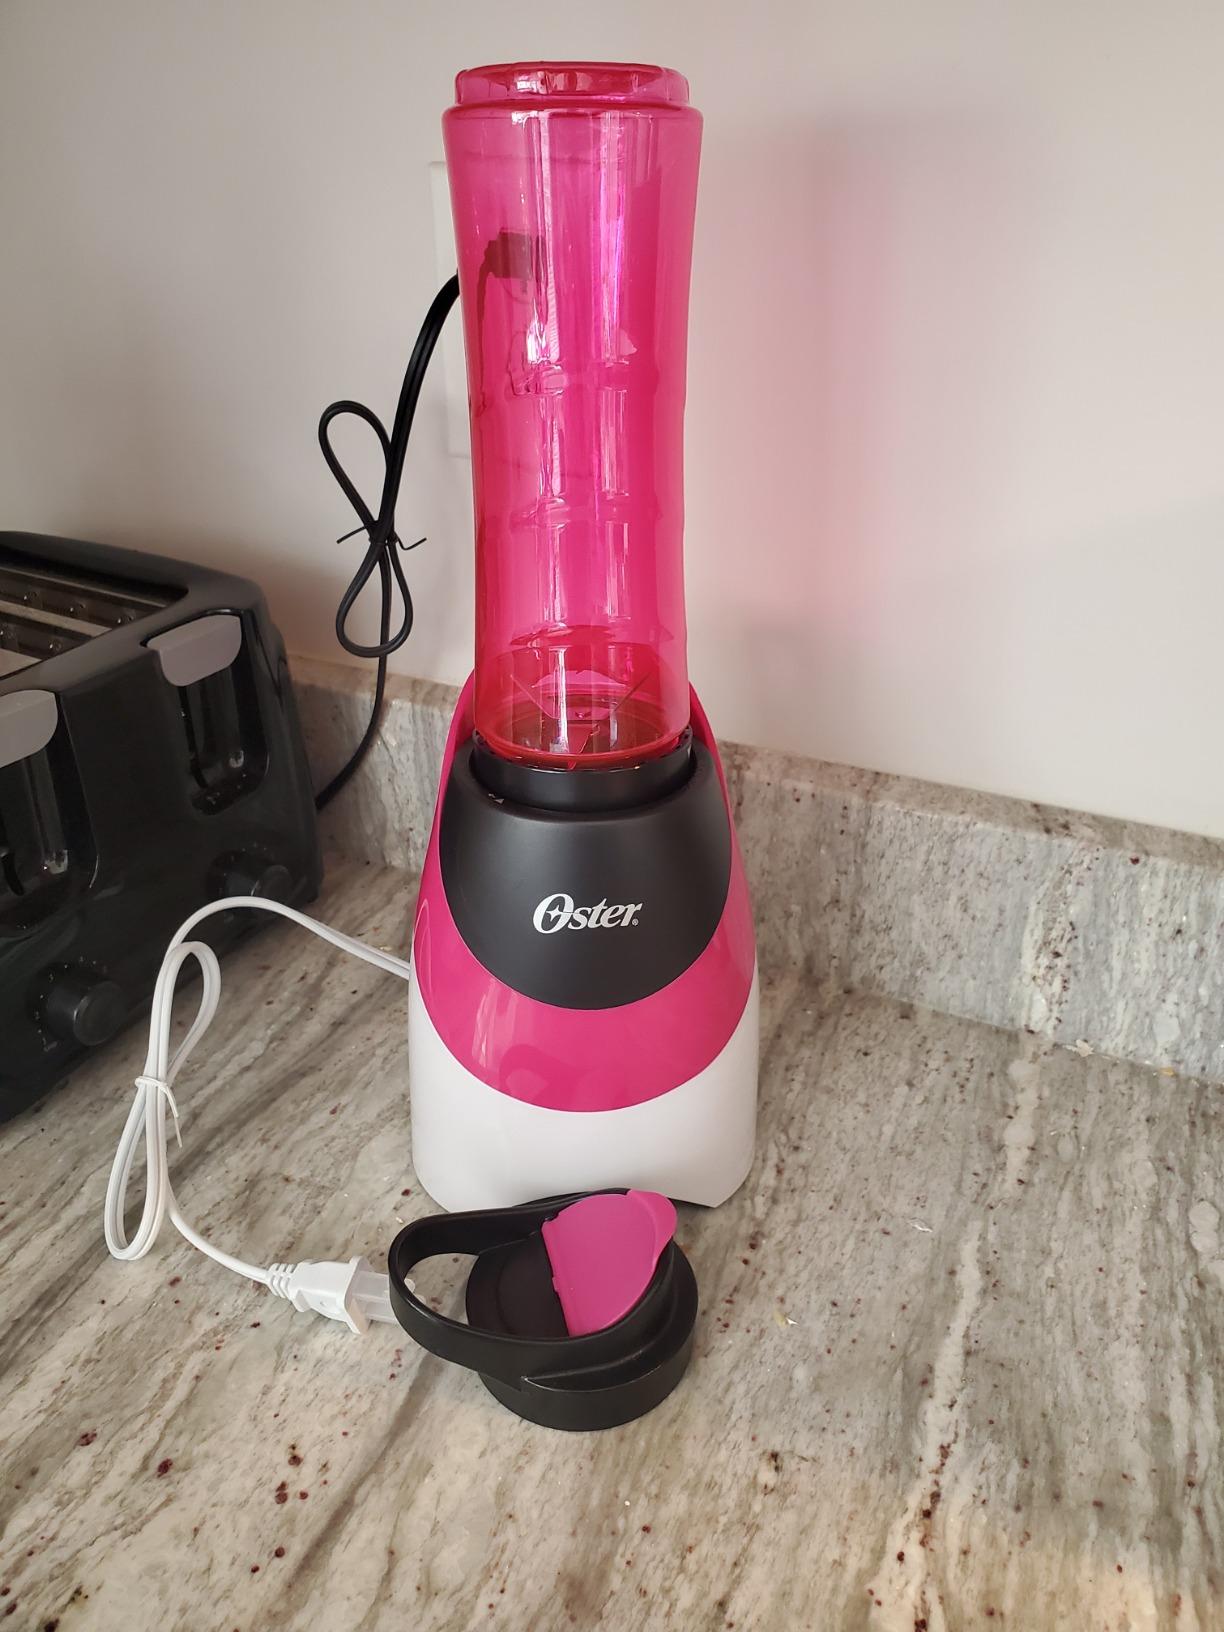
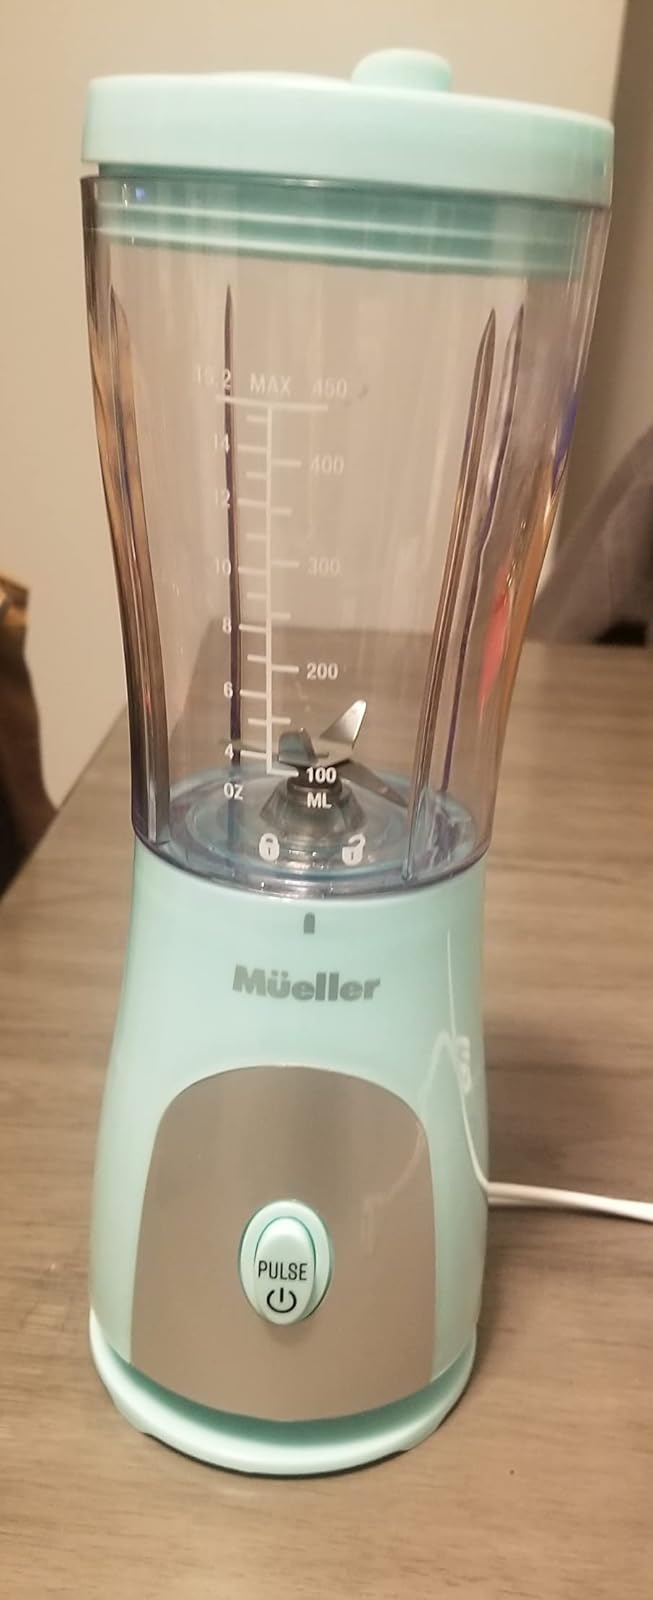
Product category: items_blender
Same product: no